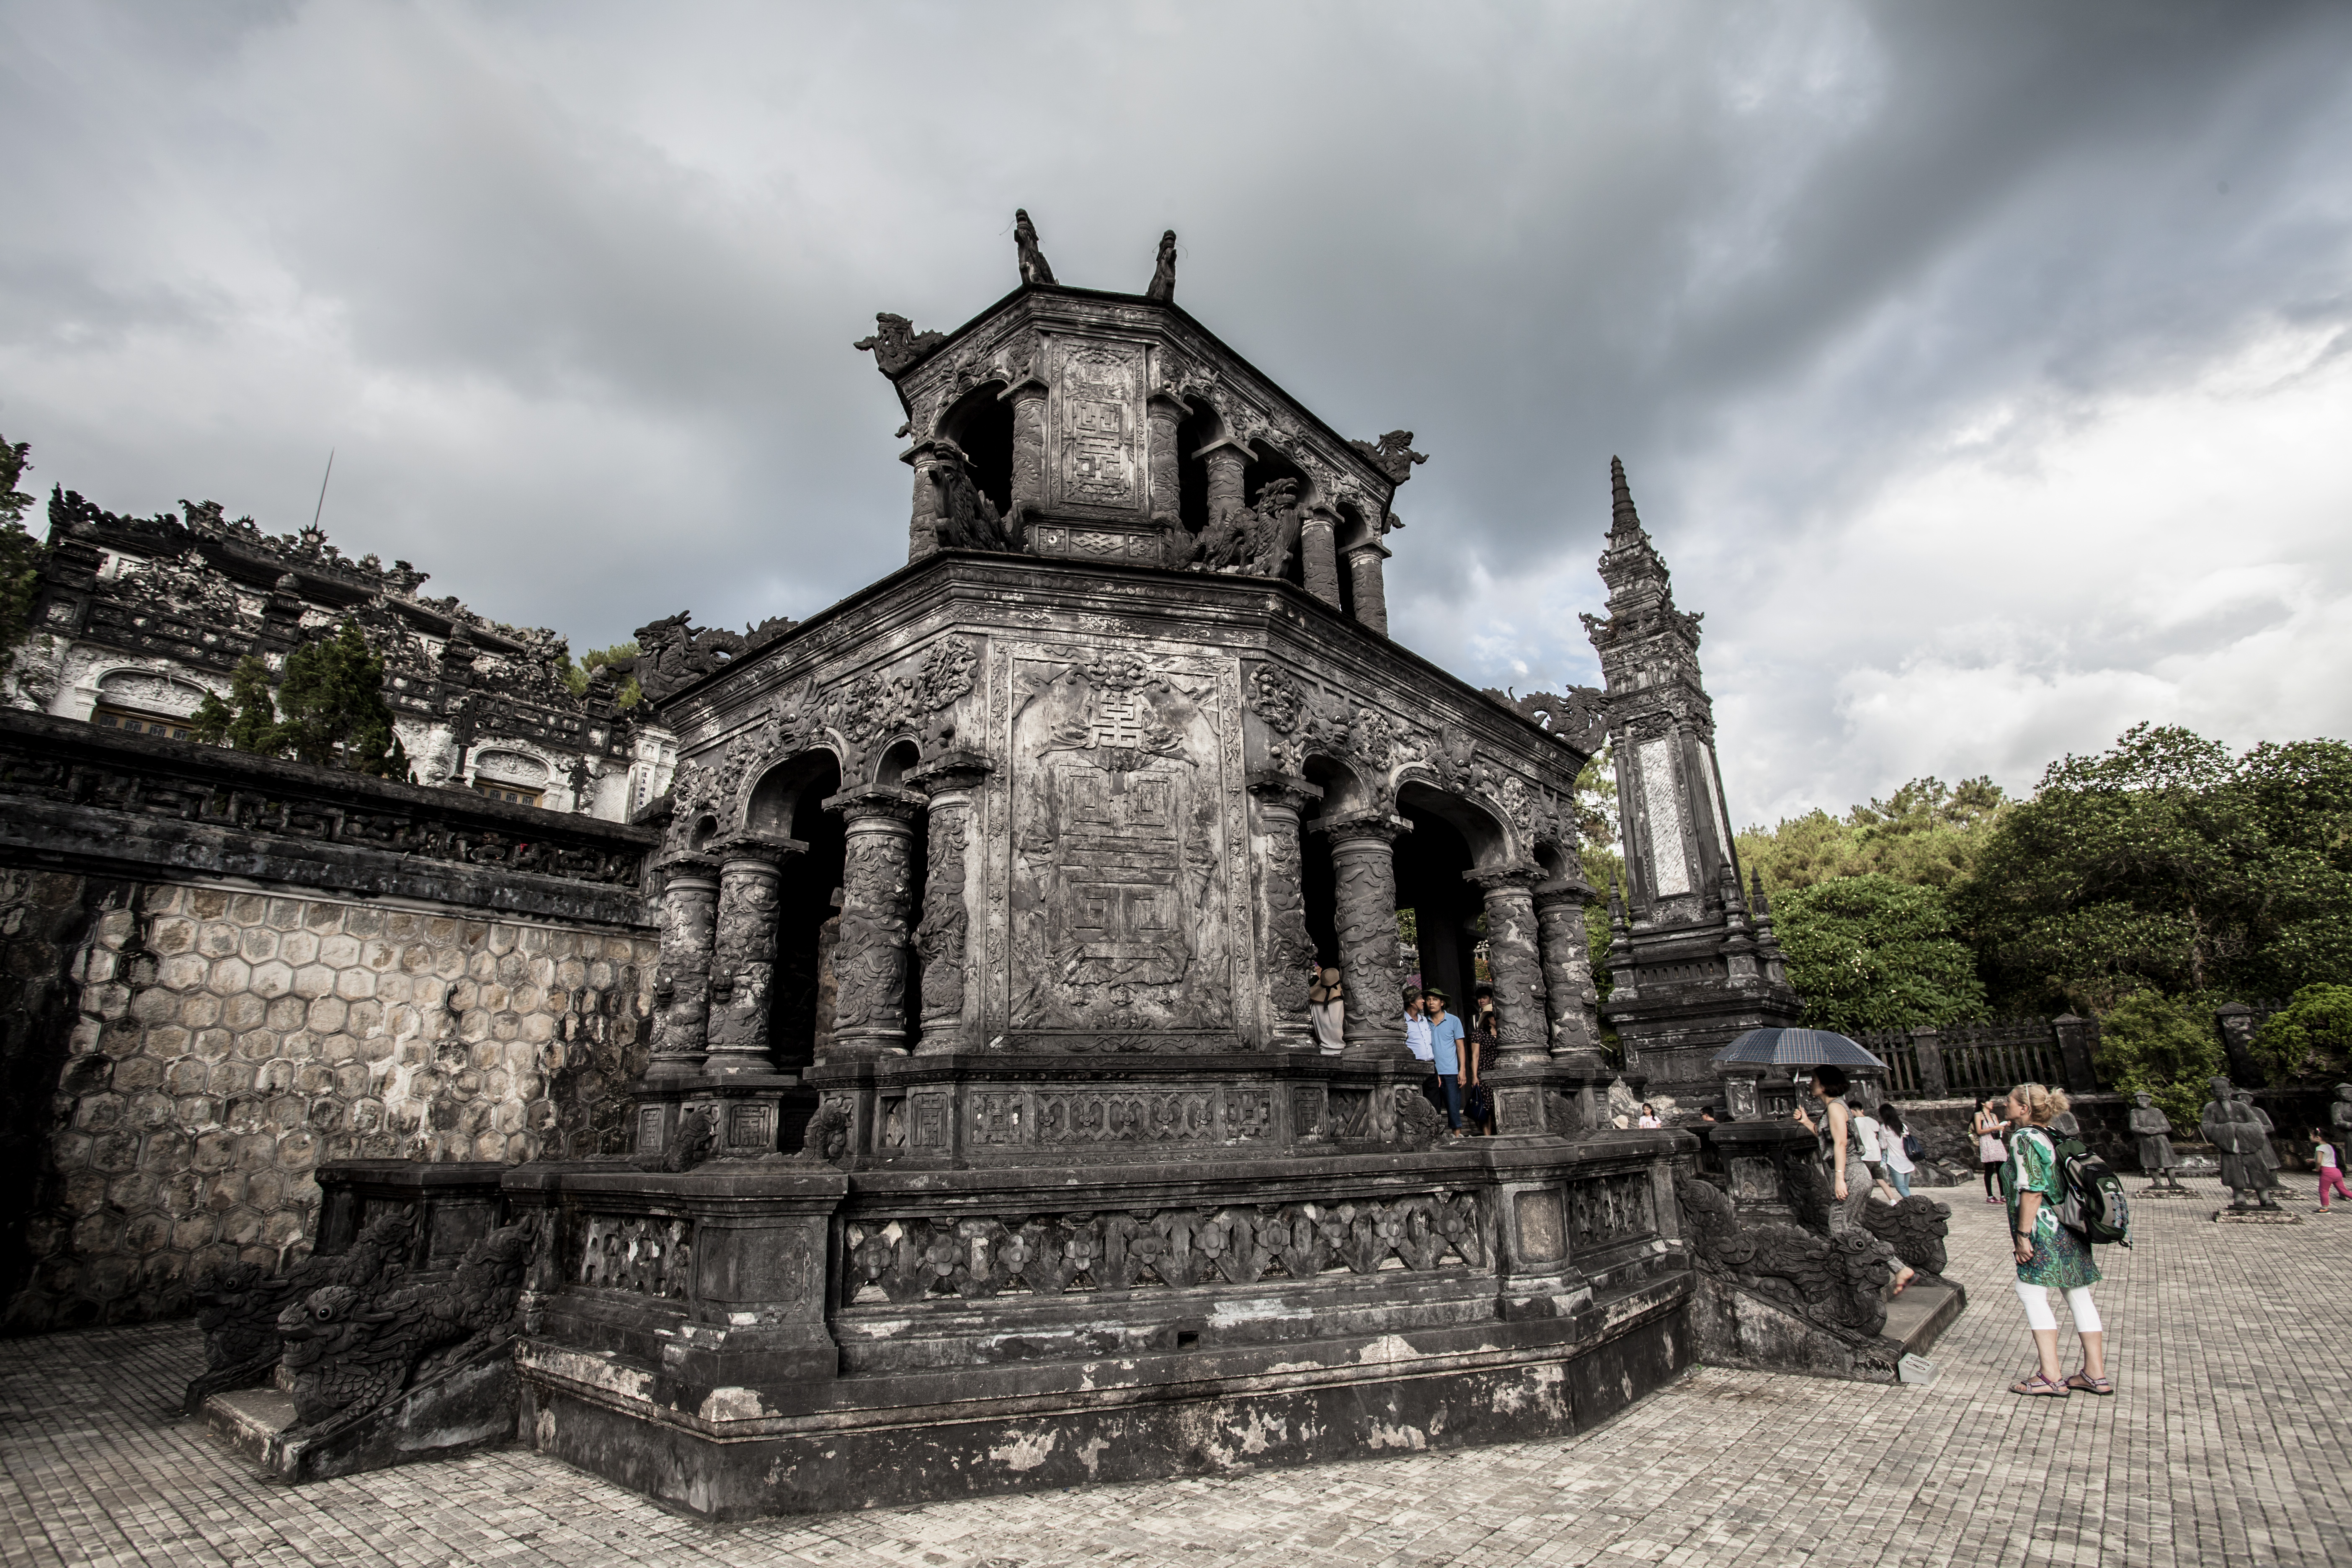
pagoda, vietnamese, art, Hue city, palace, house, king, home, architecture, symbol, culture, religion, god, nature, people, city, mountains, fields, sightseeing, spirit, places, travel, scenic places, sky, ancient history, historic site, temple, tree, history, place of worship, monument, hindu temple, building, landscape, cloud, facade